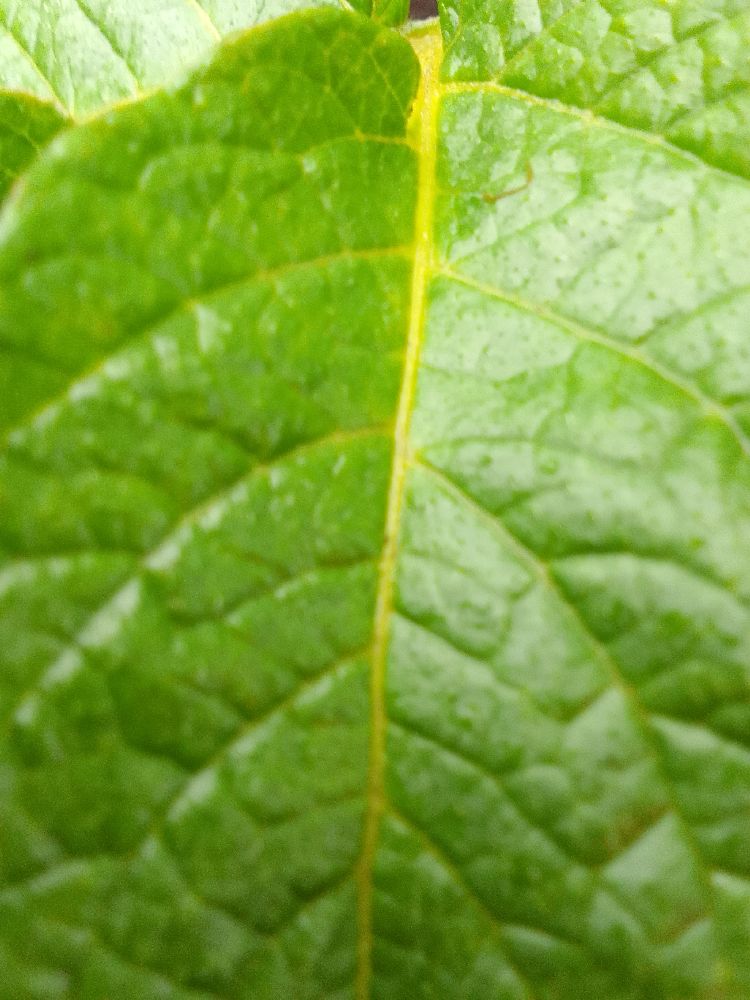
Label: Healthy